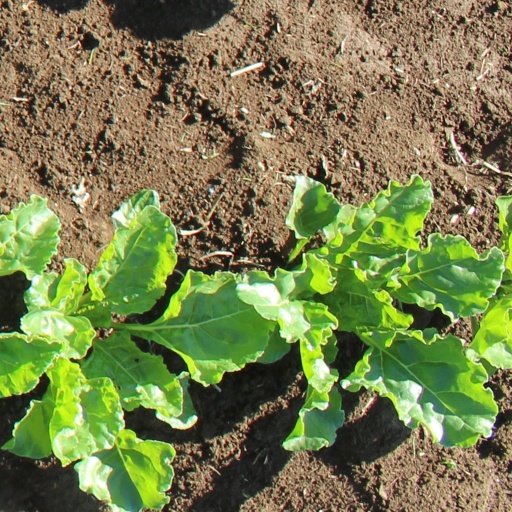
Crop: sugar beet